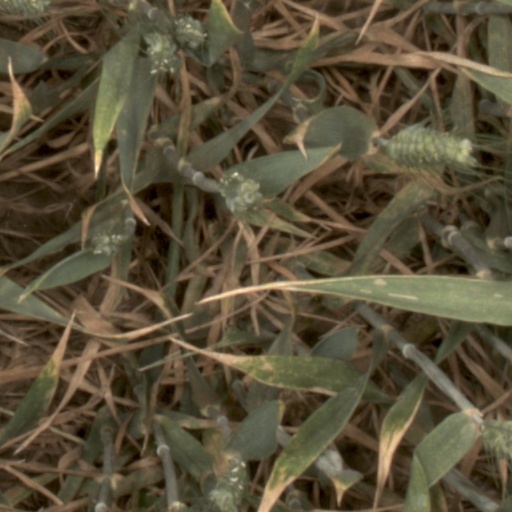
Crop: wheat